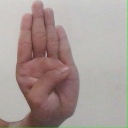
अक्षर: ब